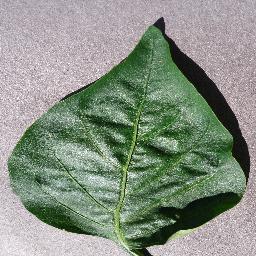
Label: Pepper,_bell___healthy